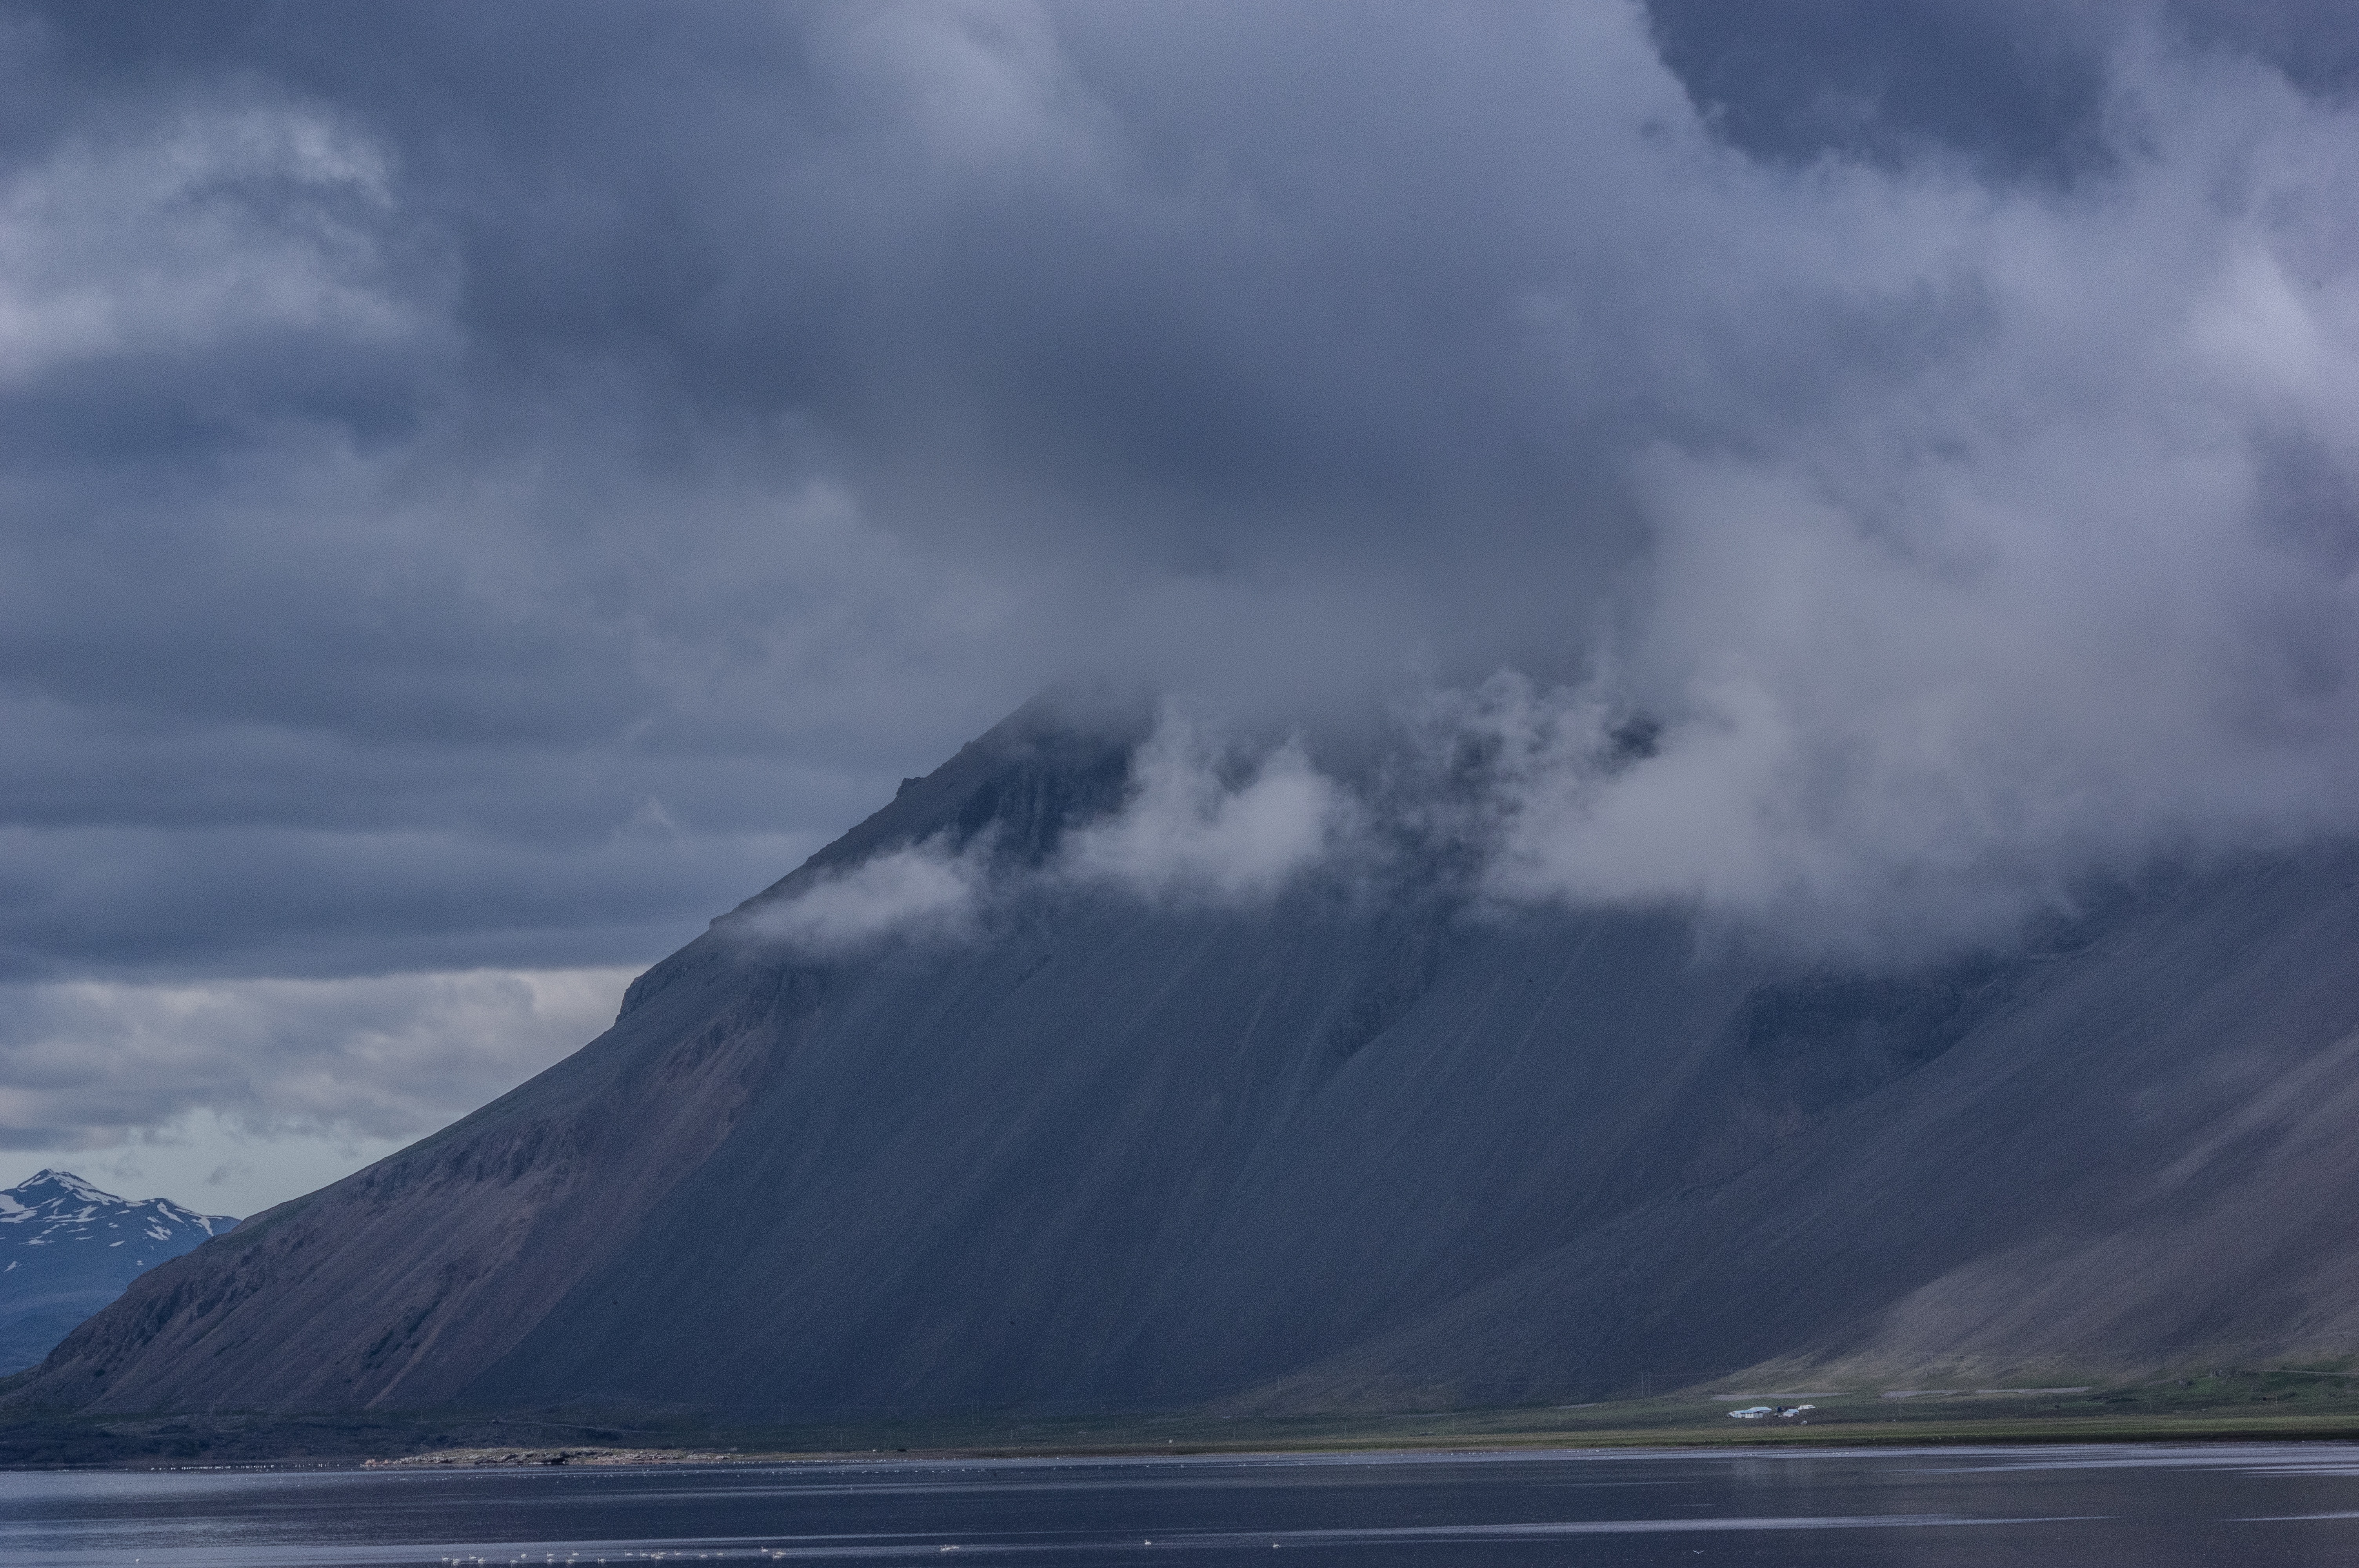
landscape, sea, mountain, snow, cloud, lake, mountain range, weather, fjord, plateau, fell, loch, landform, arctic ocean, geographical feature, atmospheric phenomenon, mountainous landforms, glacial landform, geological phenomenon